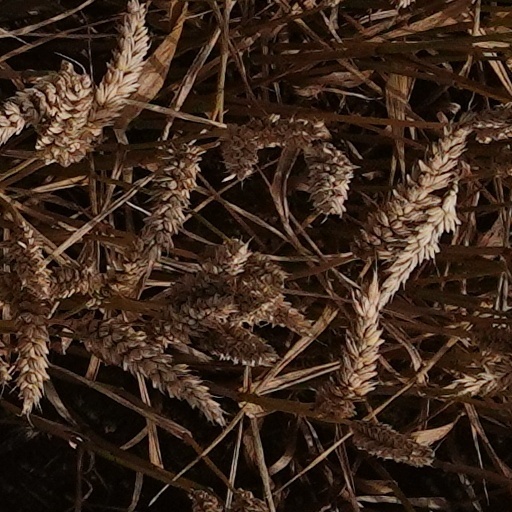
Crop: wheat